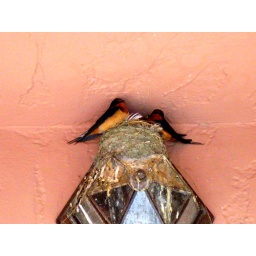
Found this family sitting on one of the nice houses in the marina by the Palace of Fine Arts. April 2009.